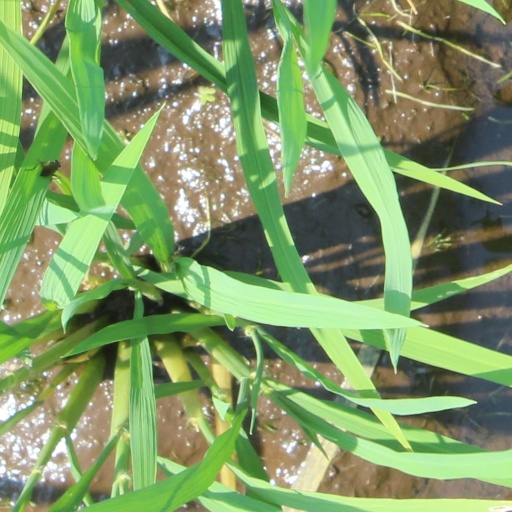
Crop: rice